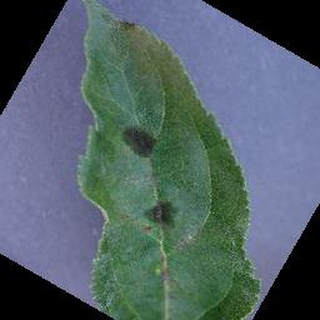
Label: apple_apple_scab